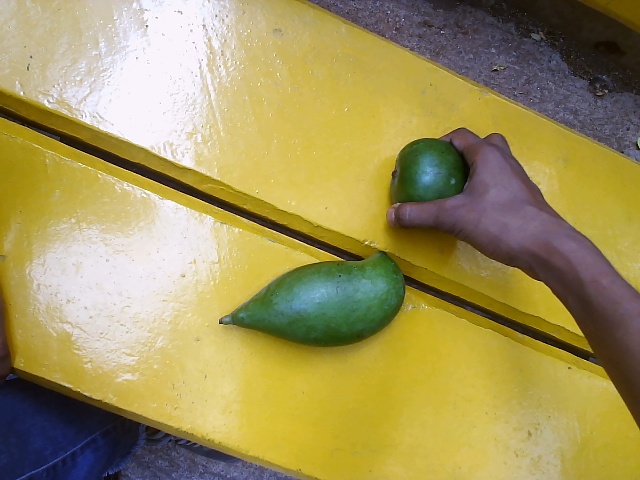
Label: Raw_Mango